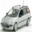
Label: automobile